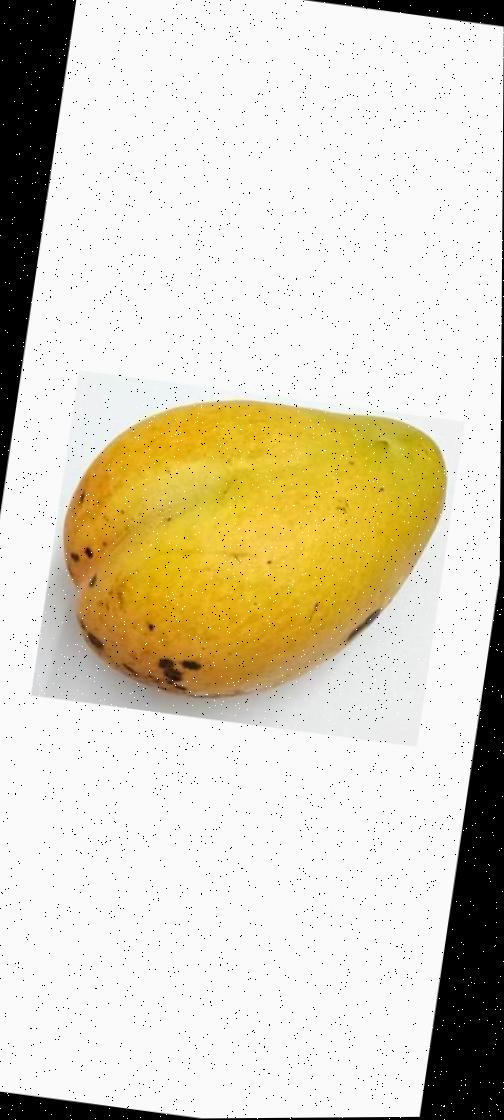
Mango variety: Bari-11